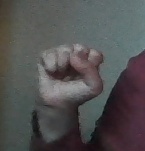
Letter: saad